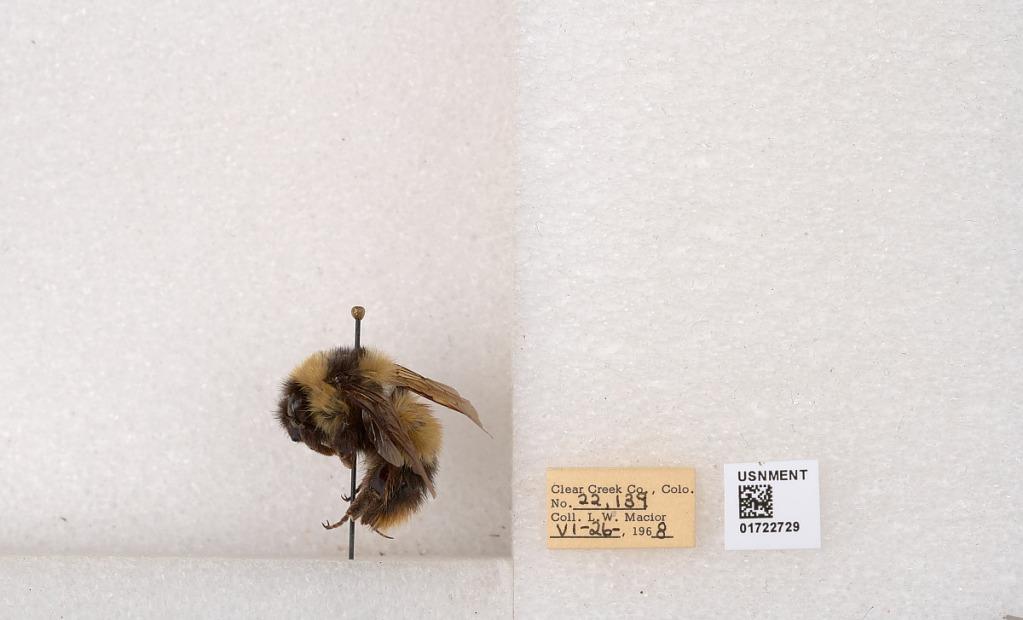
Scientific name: Bombus kirbyellus
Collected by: L. Macior
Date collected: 1968-6-26
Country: United States
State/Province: Colorado
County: Clear Creek
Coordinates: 39.6891, -105.644